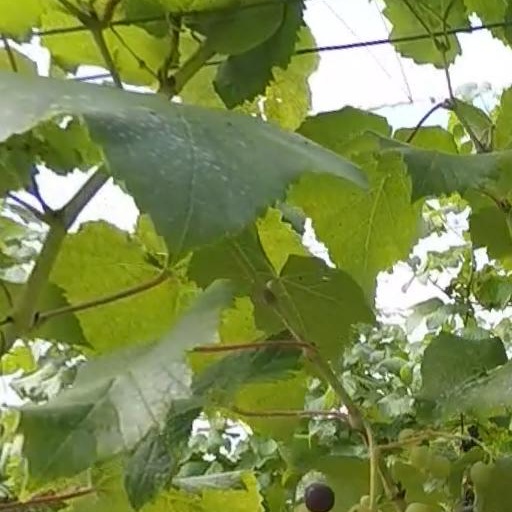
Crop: grape